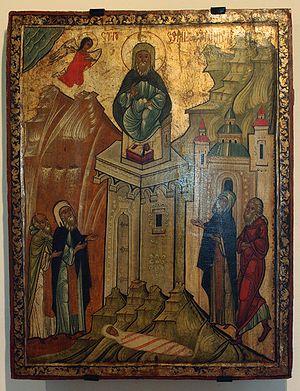
Siméon le Stylite, dit Siméon l'Ancien, né vers 388 ou 389 et mort en 459, est un saint chrétien.